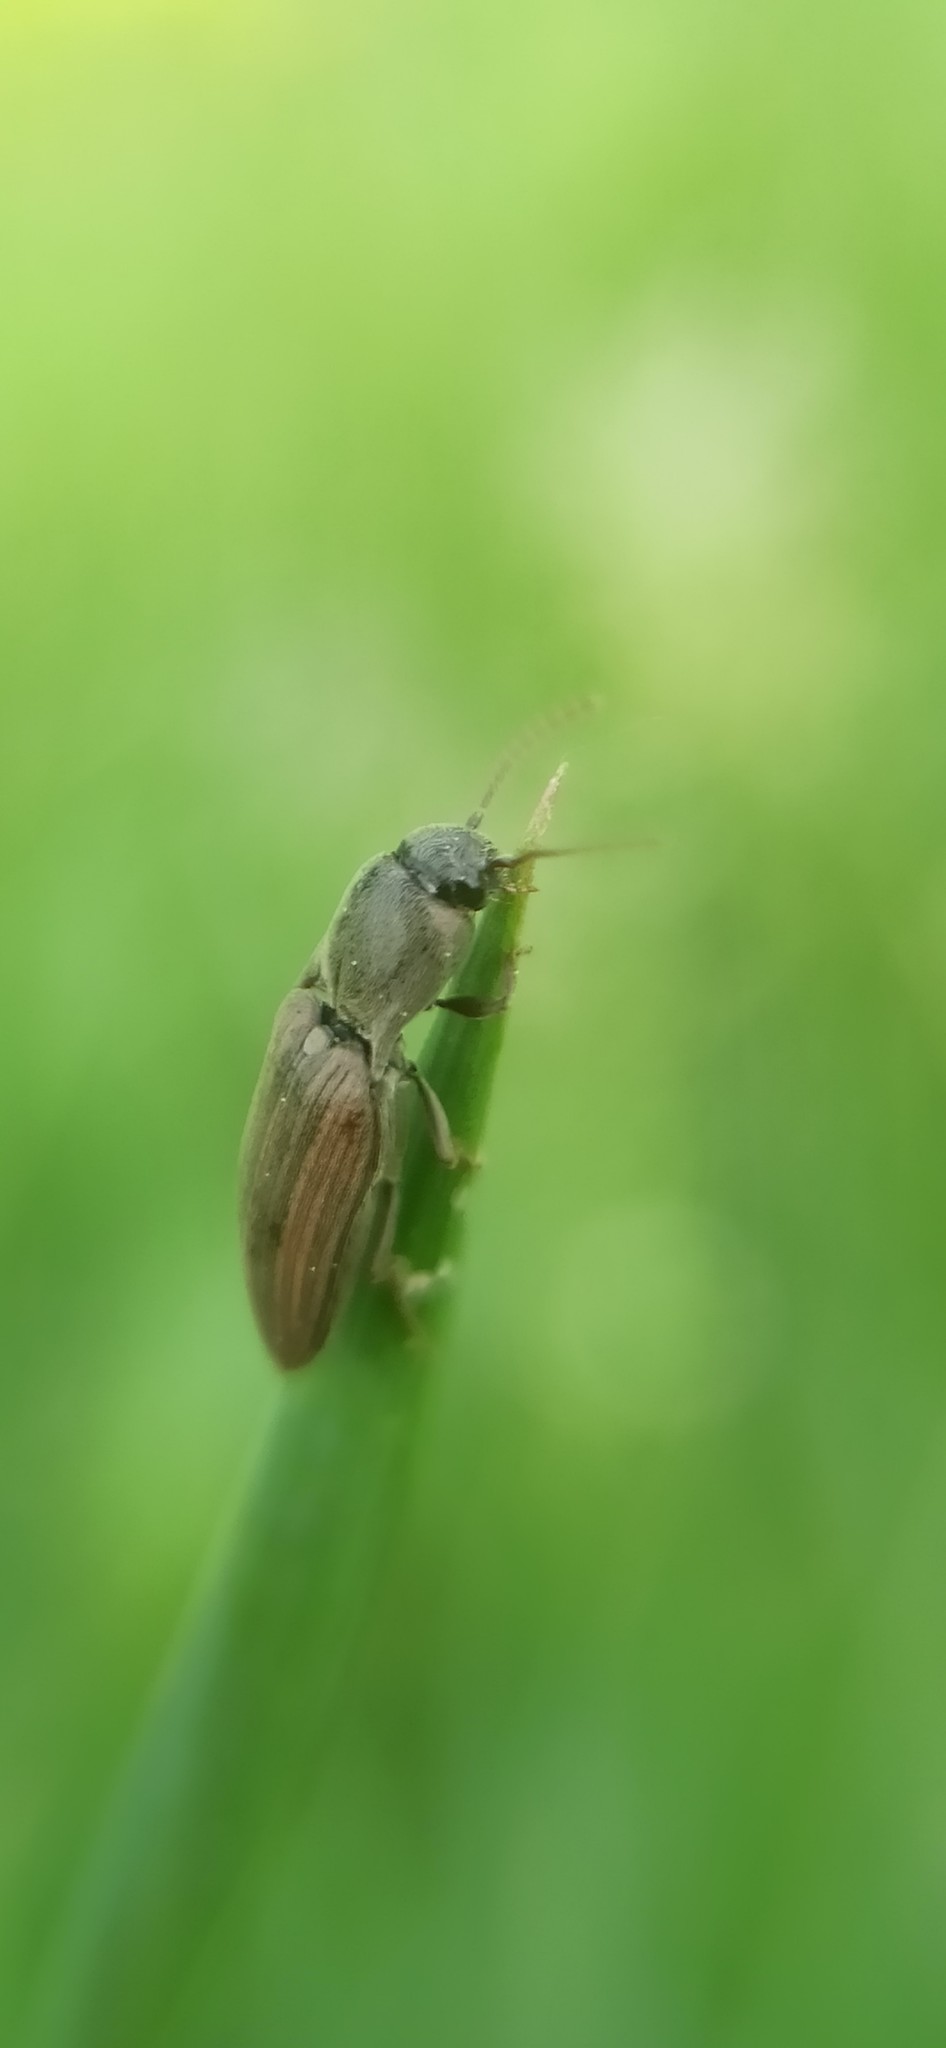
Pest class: clickbeetles_wireworms